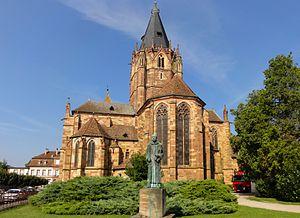
Alsace, Bas-Rhin, Wissembourg, Église abbatiale Saints-Pierre-et-Paul (PA00085247, IA67008036).
L'abbatiale Saint-Pierre-et-Saint-Paul de Wissembourg est fondée vers 660 par des nobles austrasiens sur une île de la Lauter. Une charte apocryphe attribue cette fondation au roi Dagobert.
Wissembourg [visɑ̃buʁ] est une commune française située dans le département du Bas-Rhin, en région Grand Est.